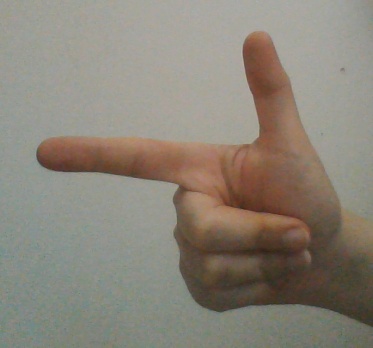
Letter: yaa